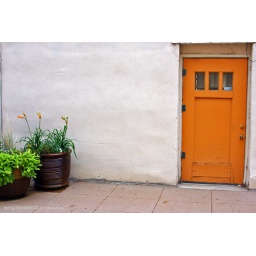
orange door in the alley